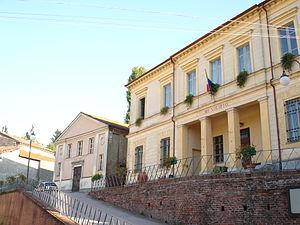
Ricaldone est une commune italienne de la province d'Alexandrie dans la région Piémont en Italie.